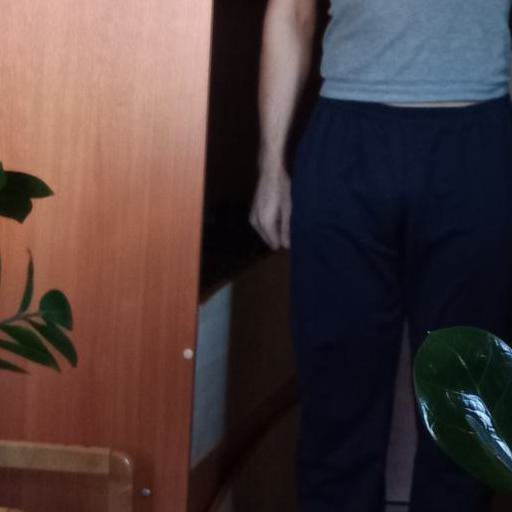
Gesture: no_gesture